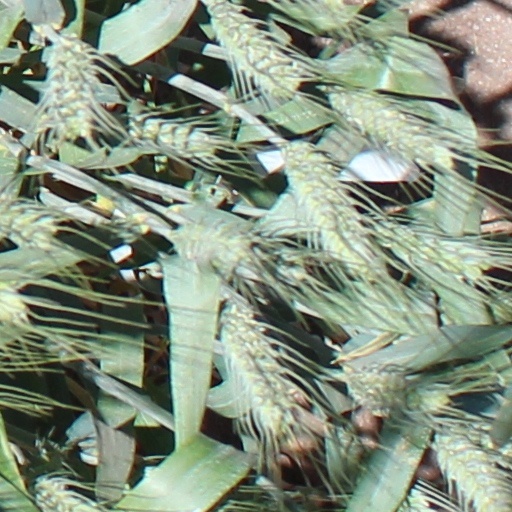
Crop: wheat